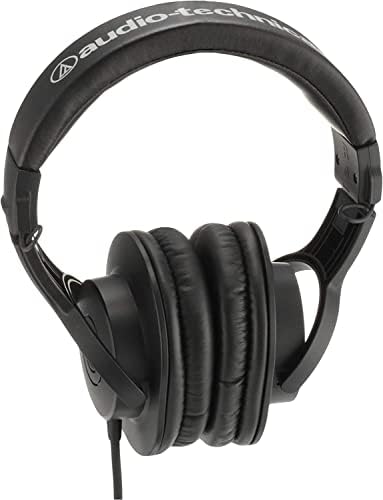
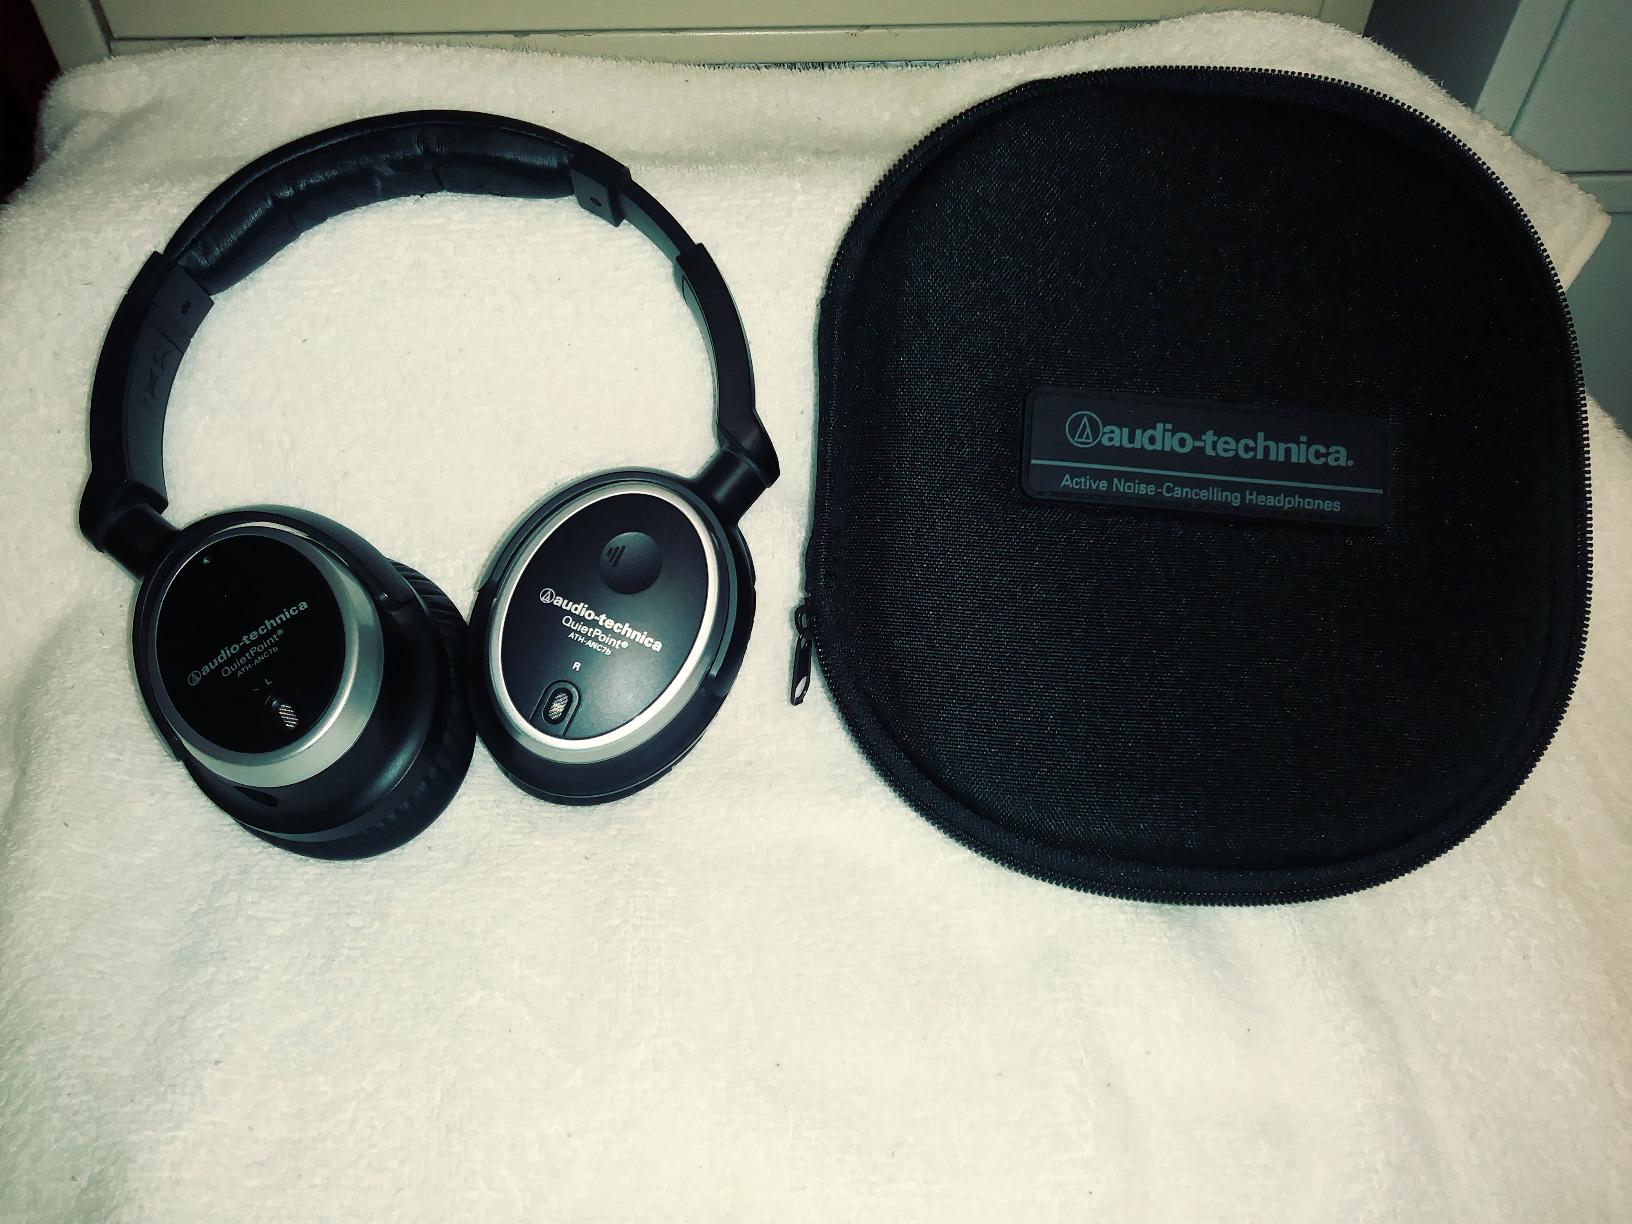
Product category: headphones
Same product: no